Libraries in Cardiff

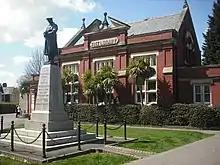
Whitchurch Library

There are four PCs with free public Internet access, and a catalogue search PC. For children, the library organises baby and toddler sessions and pre-school storytime. The library has two informal readers' groups for adults. The Jevons Room is available for hire by community groups.